Occupy movement

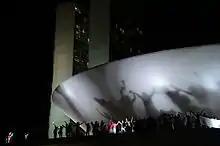
Protesters occupy the roof of the National Congress of Brazil in Brasília on 17 June 2013.

On 20 February 2012 near Margaryan Maternity Clinic, where kiosks were being built by the city authorities. The place of protests was promptly dubbed "Mashtots park" – a name under which it is now widely known by the Armenian society.